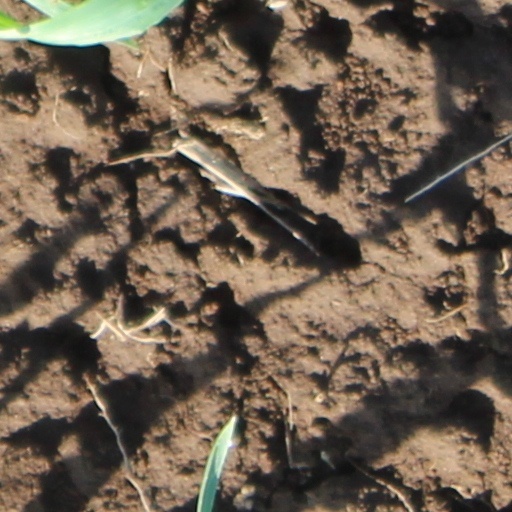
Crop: wheat